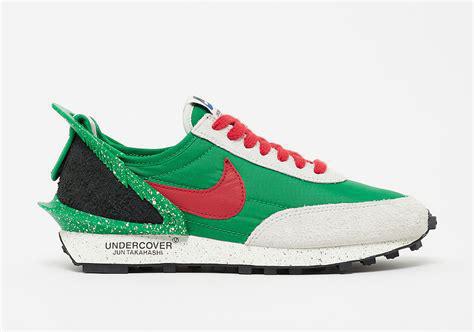
Brand: Nike
Model: Undercover